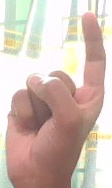
ASL sign: Z